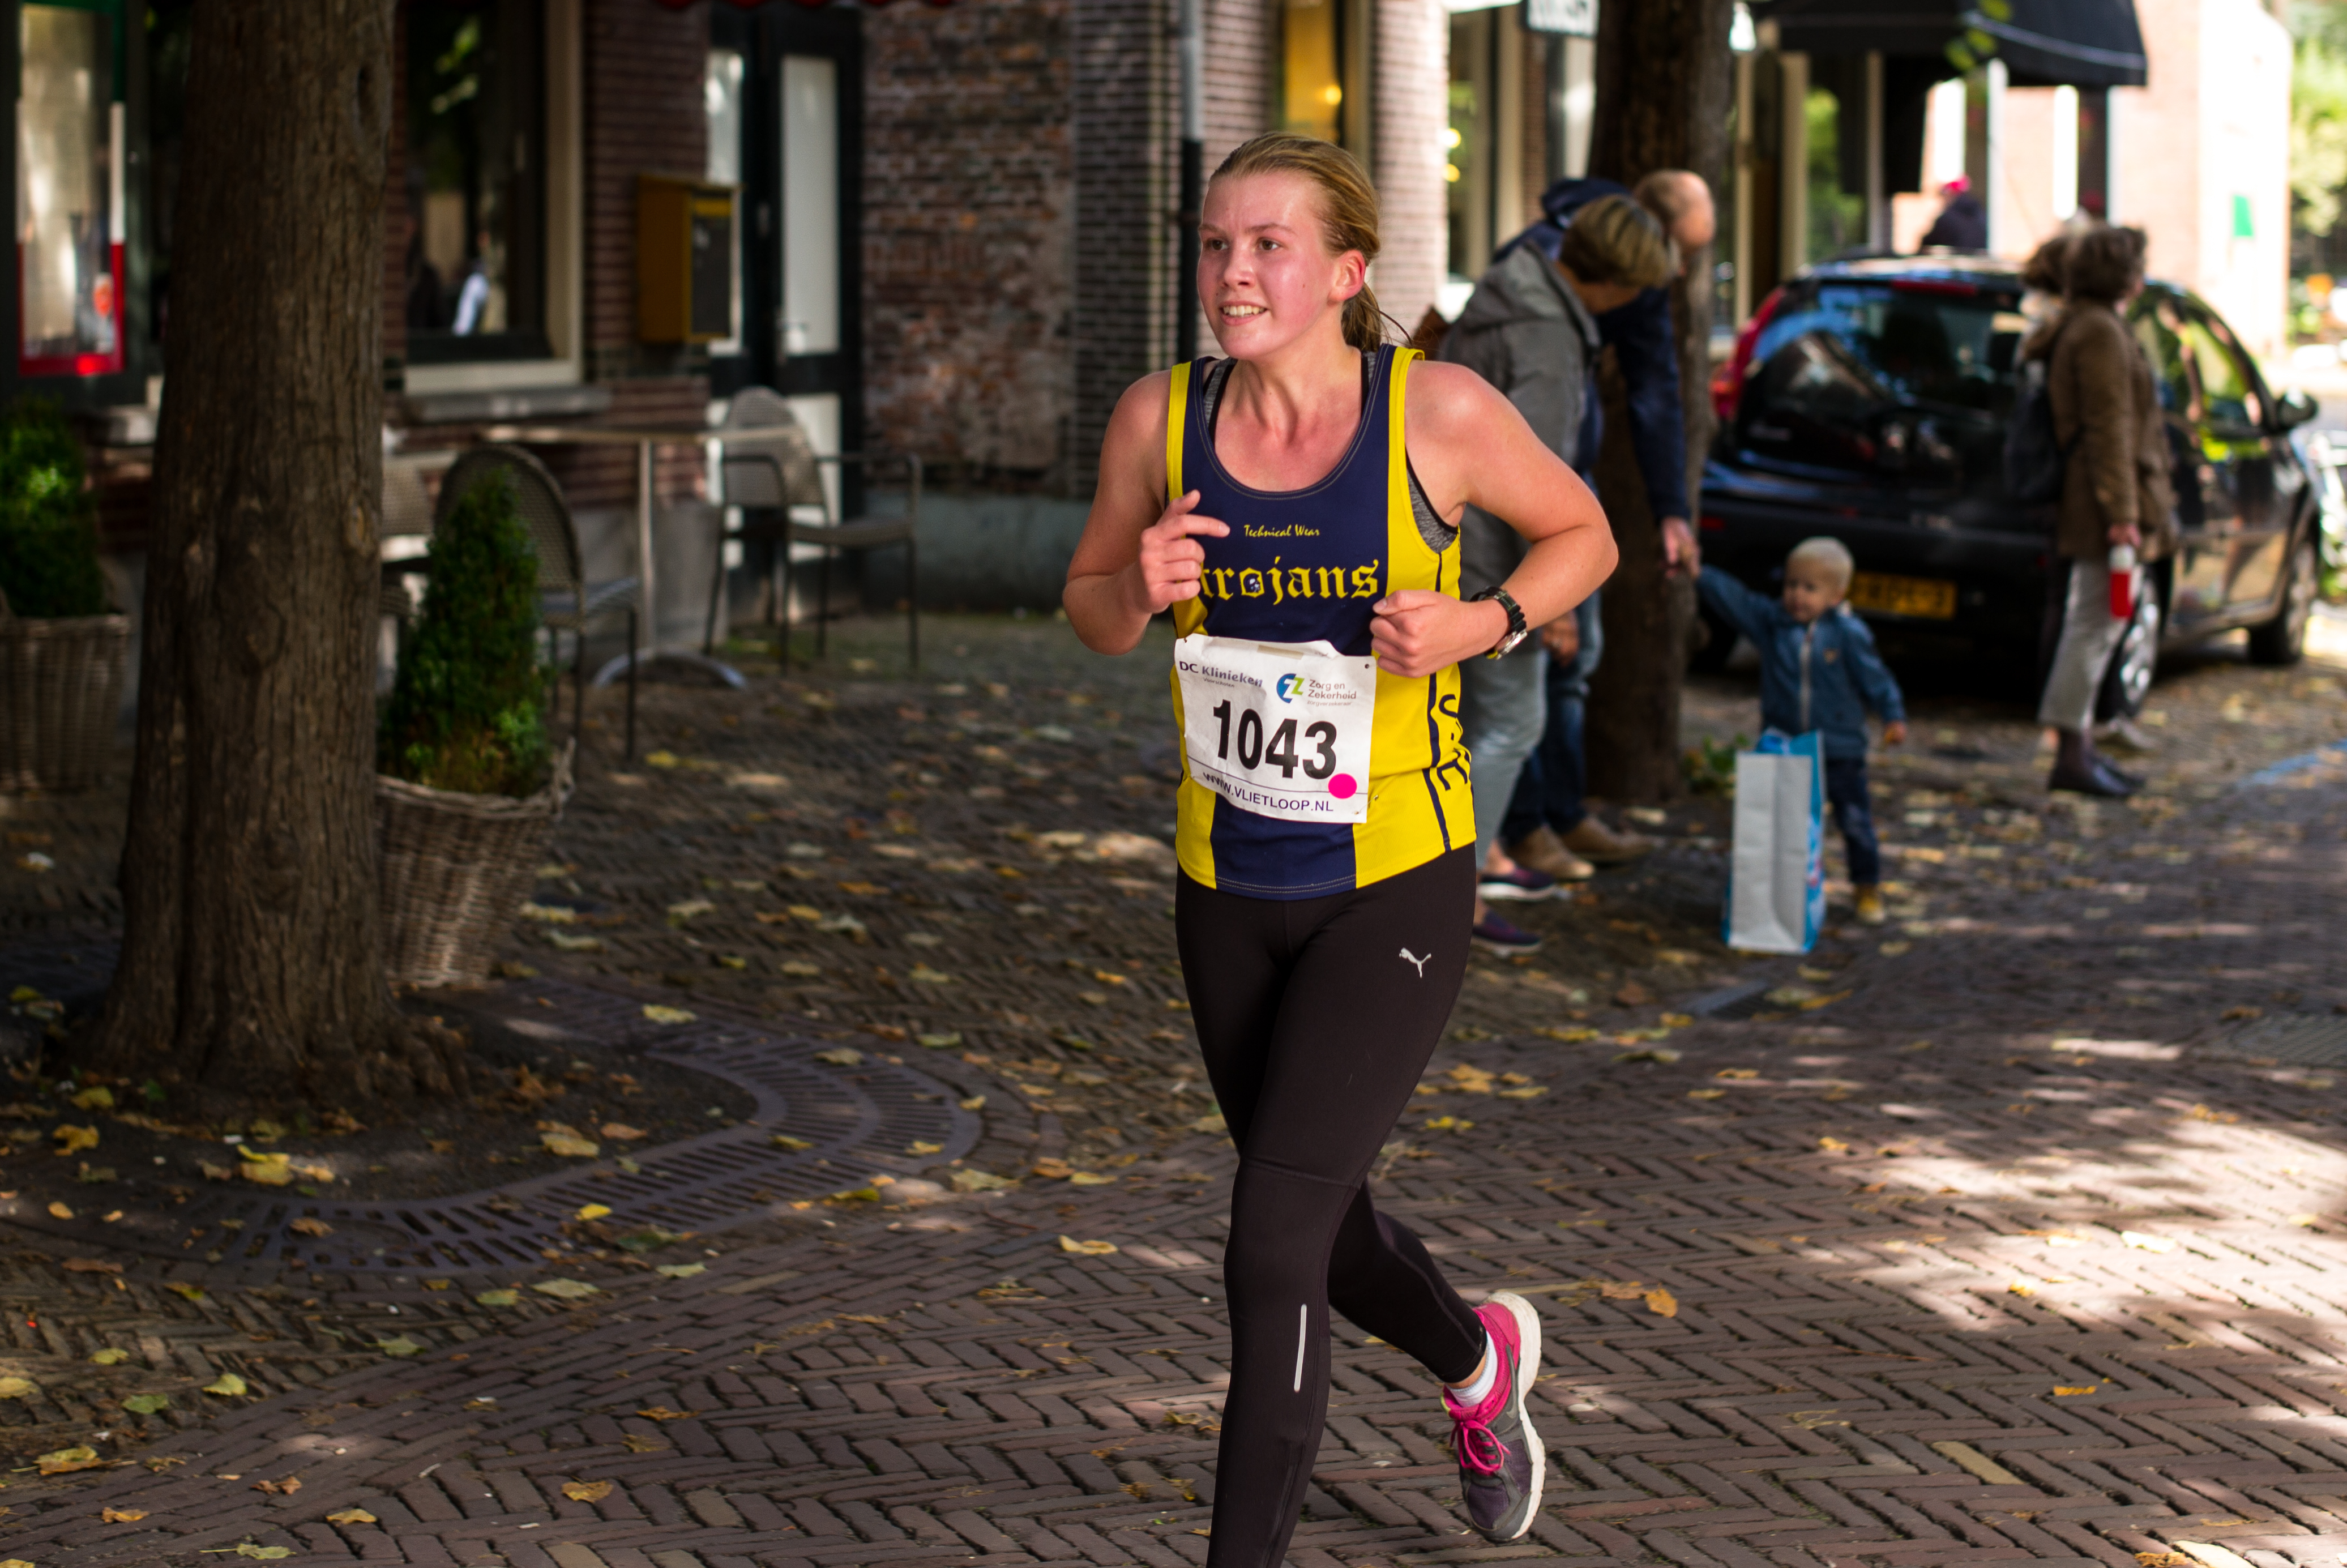
person, sport, running, run, country, recreation, europe, high, jogging, runner, cross, race, competition, holland, hague, netherlands, girls, marathon, m, american, sports, dutch, boys, 50, school, runners, endurance, leica, 240, summilux, varsity, athletics, loopen, physical exercise, outdoor recreation, human action, individual sports, endurance sports, ultramarathon, duathlon, track and field athletics, long distance running, half marathon